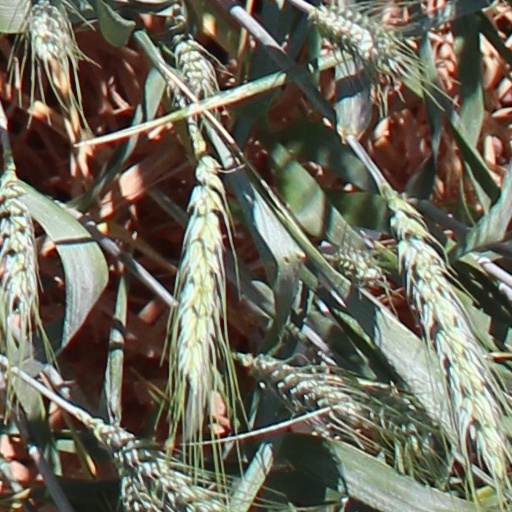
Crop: wheat